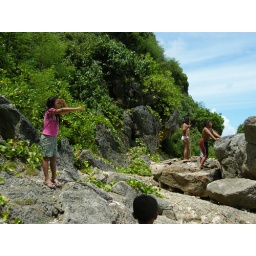
Look there's a man in a yellow shirt